Robert McNeill Alexander

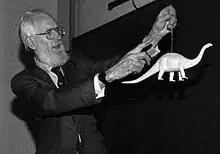
Demonstrating a biomechanics point with a dinosaur model

Robert McNeill (Neill) Alexander, CBE FRS (7 July 1934 – 21 March 2016) was a British zoologist and a leading authority in the field of biomechanics. For thirty years he was Professor of Zoology at the University of Leeds.